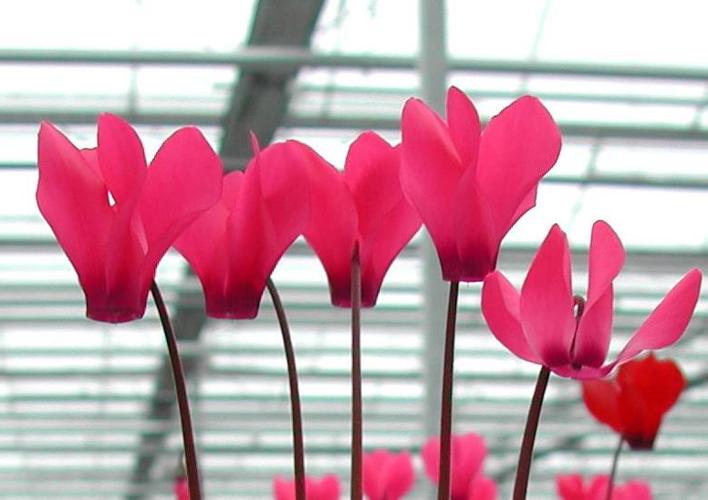
Label: cyclamen